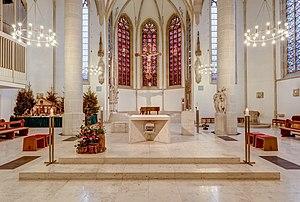
Dülmen est une ville de Rhénanie-du-Nord-Westphalie, située dans l'arrondissement de Coesfeld, dans le district de Münster, dans le Landschaftsverband de Westphalie-Lippe.